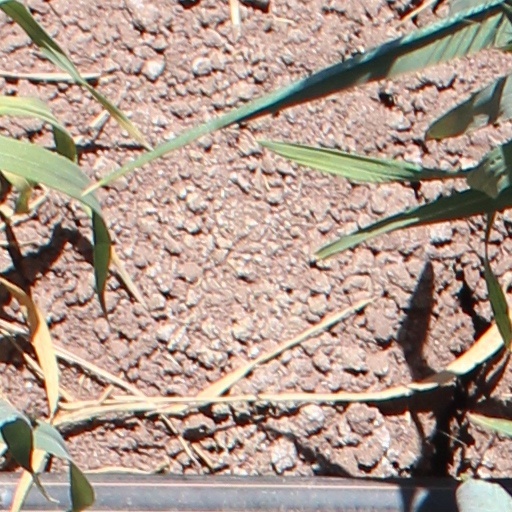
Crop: wheat